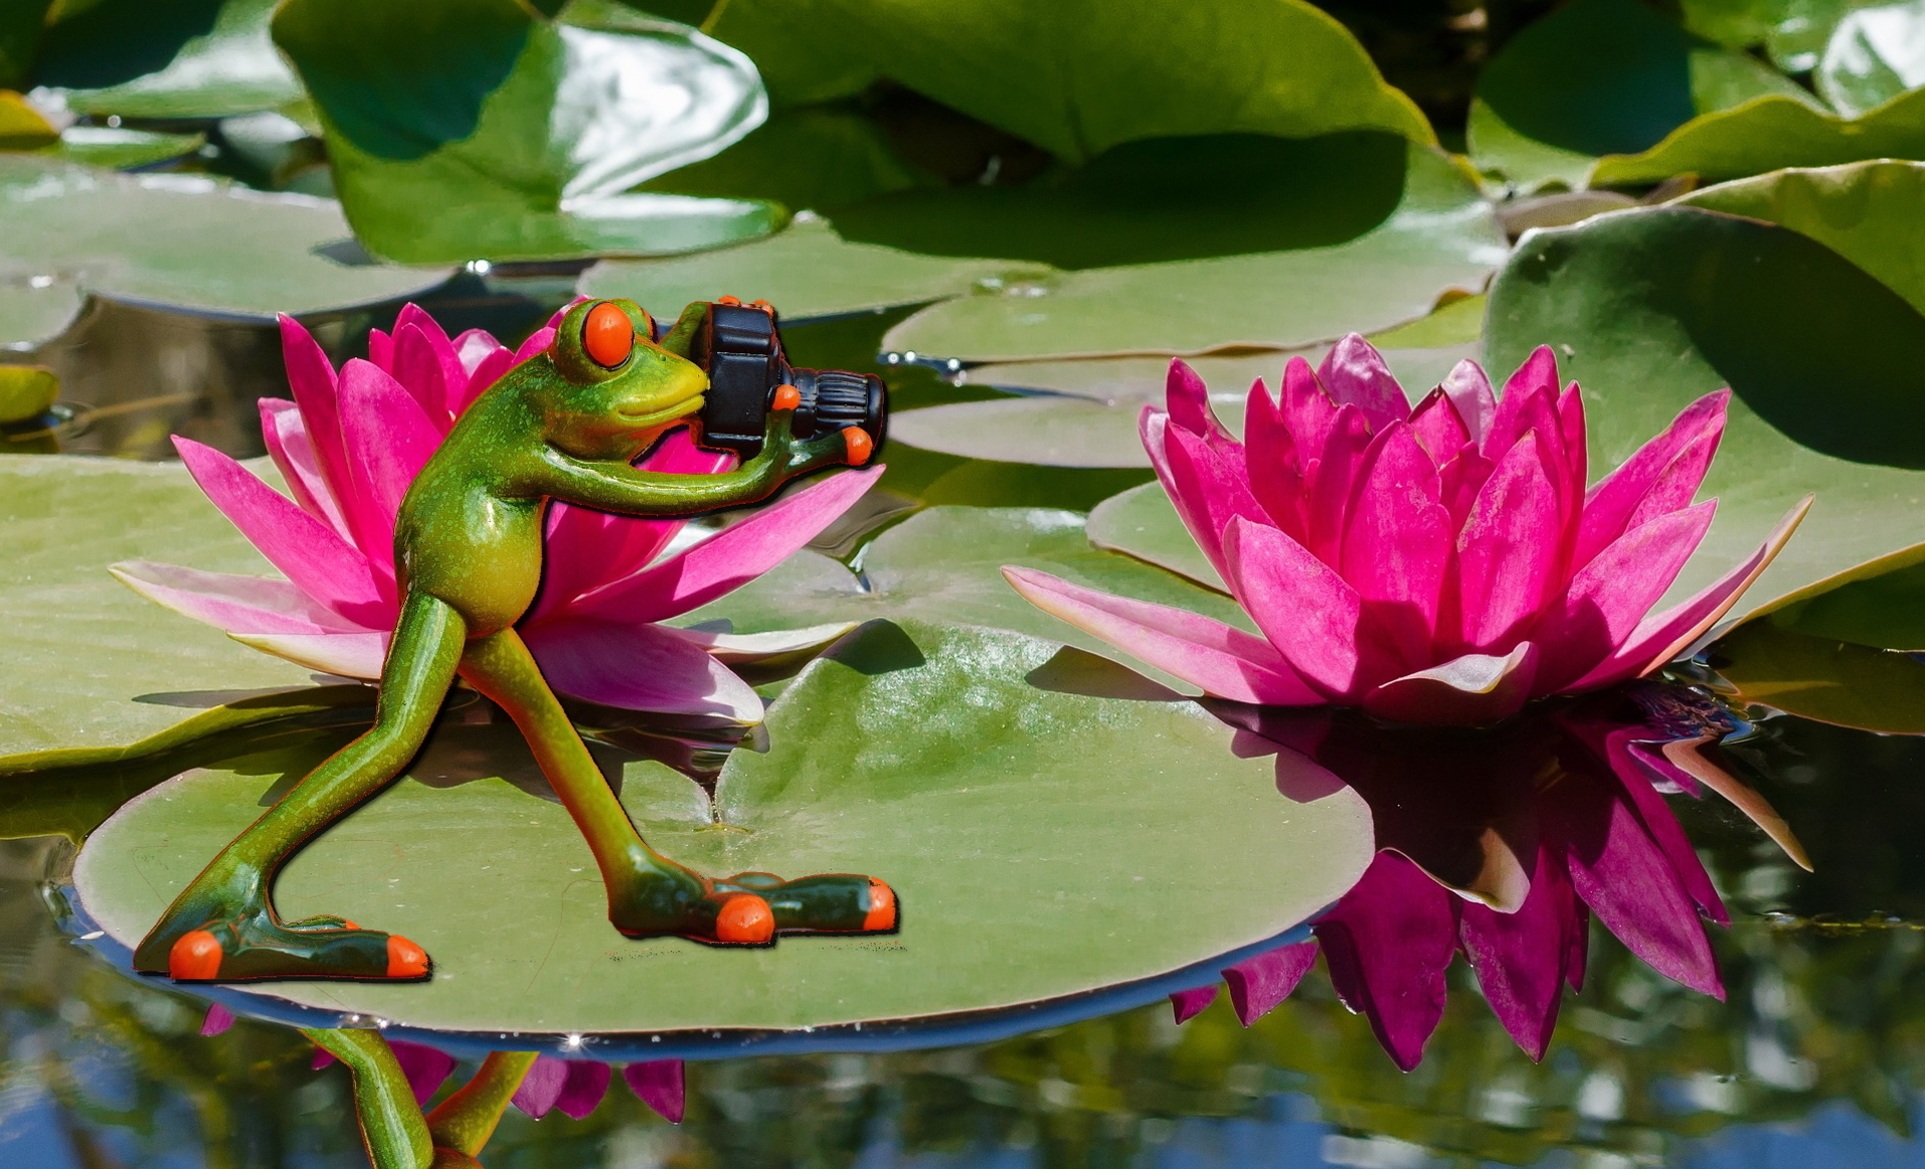
blossom, record, plant, photographer, leaf, flower, petal, green, botany, frog, pink, aquatic plant, flora, water lily, fun, shrub, photograph, lotus, floristry, macro photography, flowering plant, take a snapshot, land plant, proteales